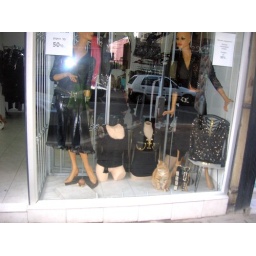
cat in the show- window